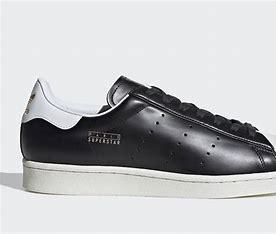
Brand: Adidas
Model: Superstar Pure